Sopotnica, Škofja Loka

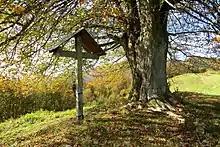
Muretovina 1 Mass Grave

Sopotnica is the site of two known mass graves from the period immediately after the Second World War. The Muretovina 1 and 2 mass graves are located on the southern slope of Mure Hill north of the Poljane Sora River, in a meadow at the abandoned Mure farm. The first grave contains the remains of seven Home Guard soldiers that were murdered after the war and buried in a firing trench at the former Home Guard post at the site. The second grave contains the remains of up to 17 Home Guard soldiers that were murdered after the war and thrown into an abandoned well. The remains were completely or mostly removed from the well in 1957.